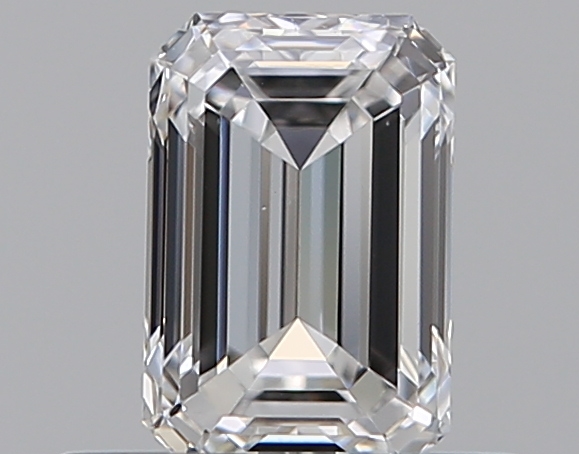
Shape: emerald
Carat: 0.5
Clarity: VS1
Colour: D
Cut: EX
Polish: EX
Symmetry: VG
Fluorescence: N
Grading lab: GIA
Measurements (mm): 5.44 x 3.64 x 2.48